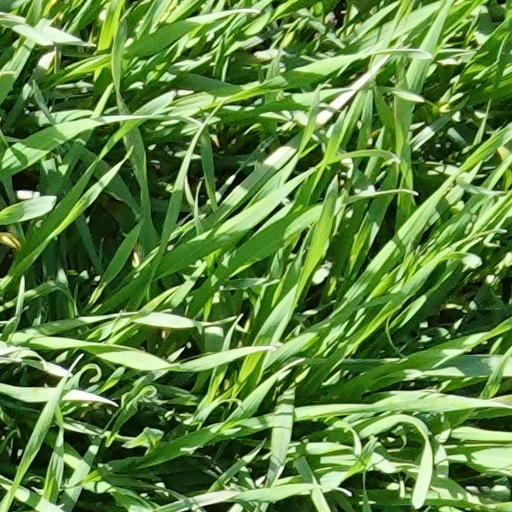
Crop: wheat